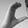
ASL letter: C